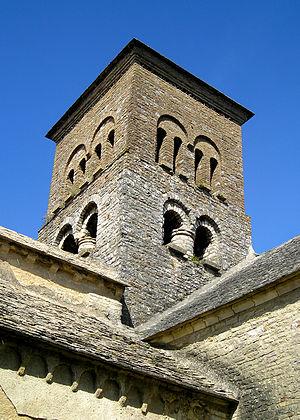
Sennecey-le-Grand est une commune française située dans le département de Saône-et-Loire en région Bourgogne-Franche-Comté.